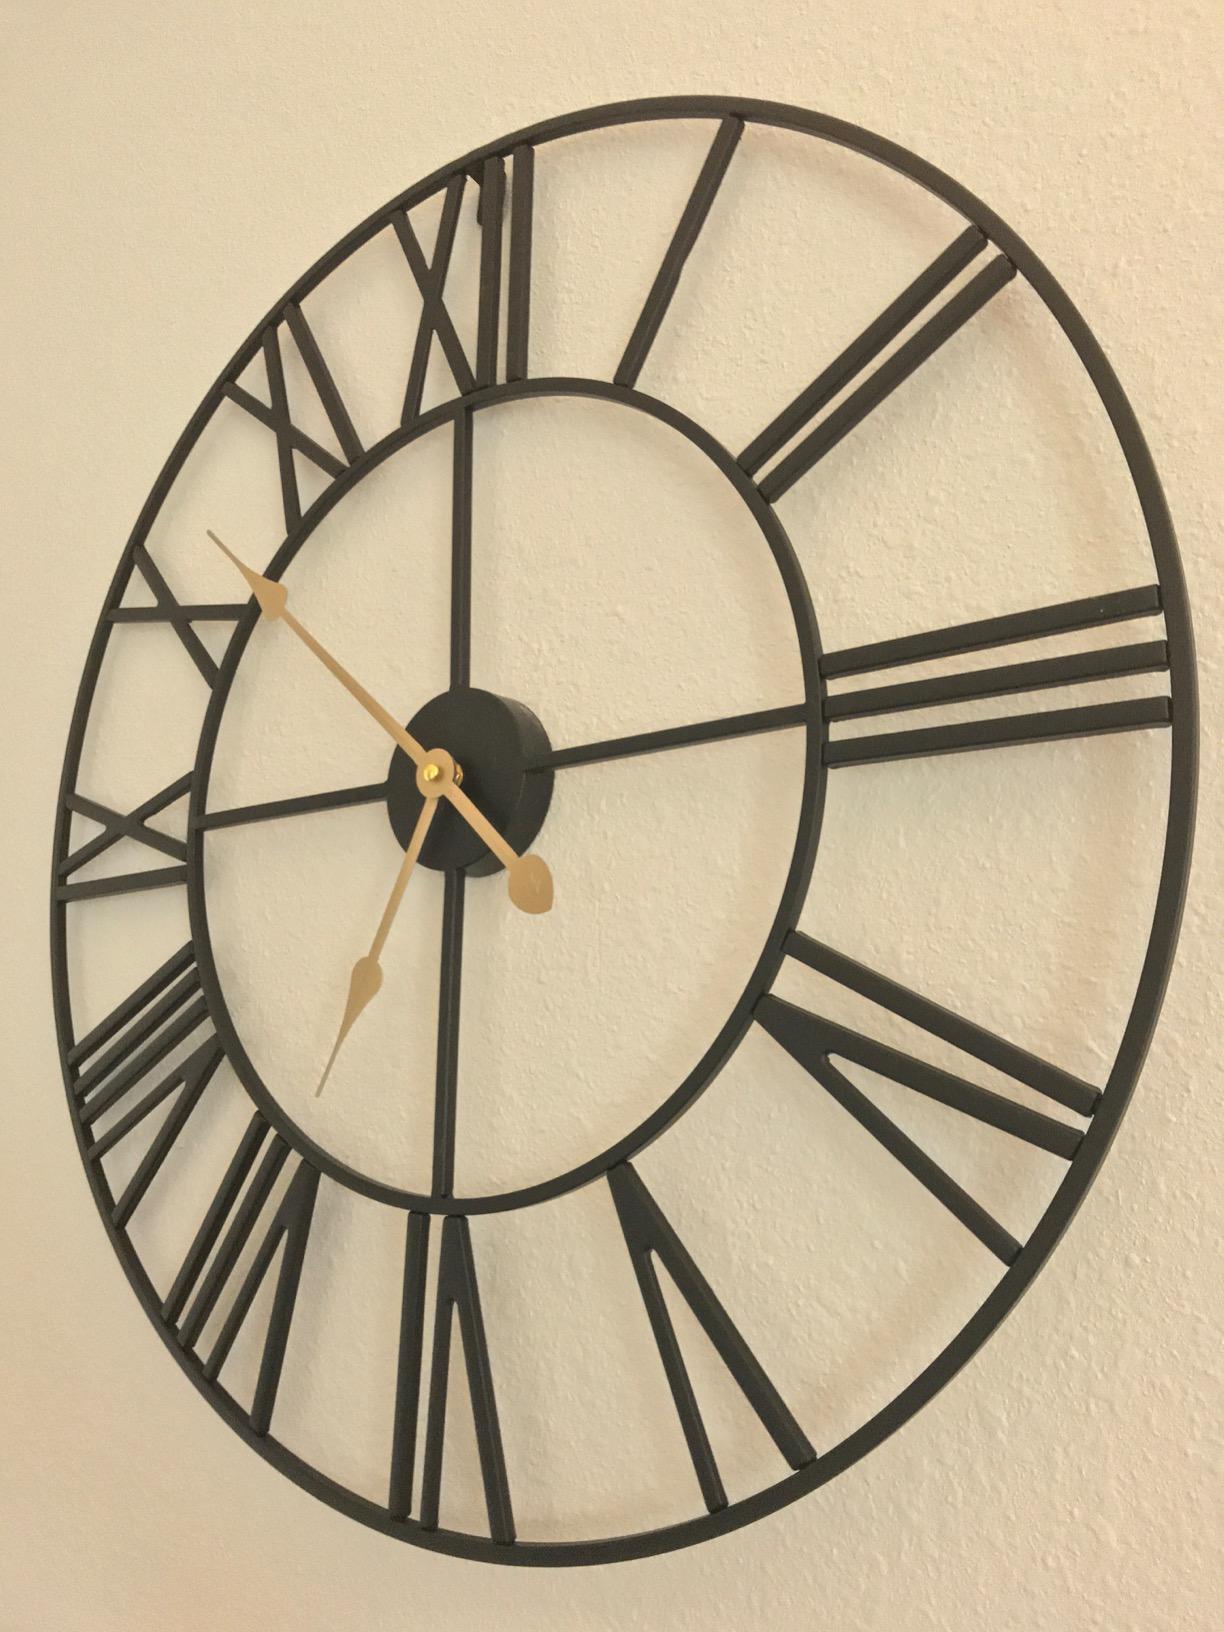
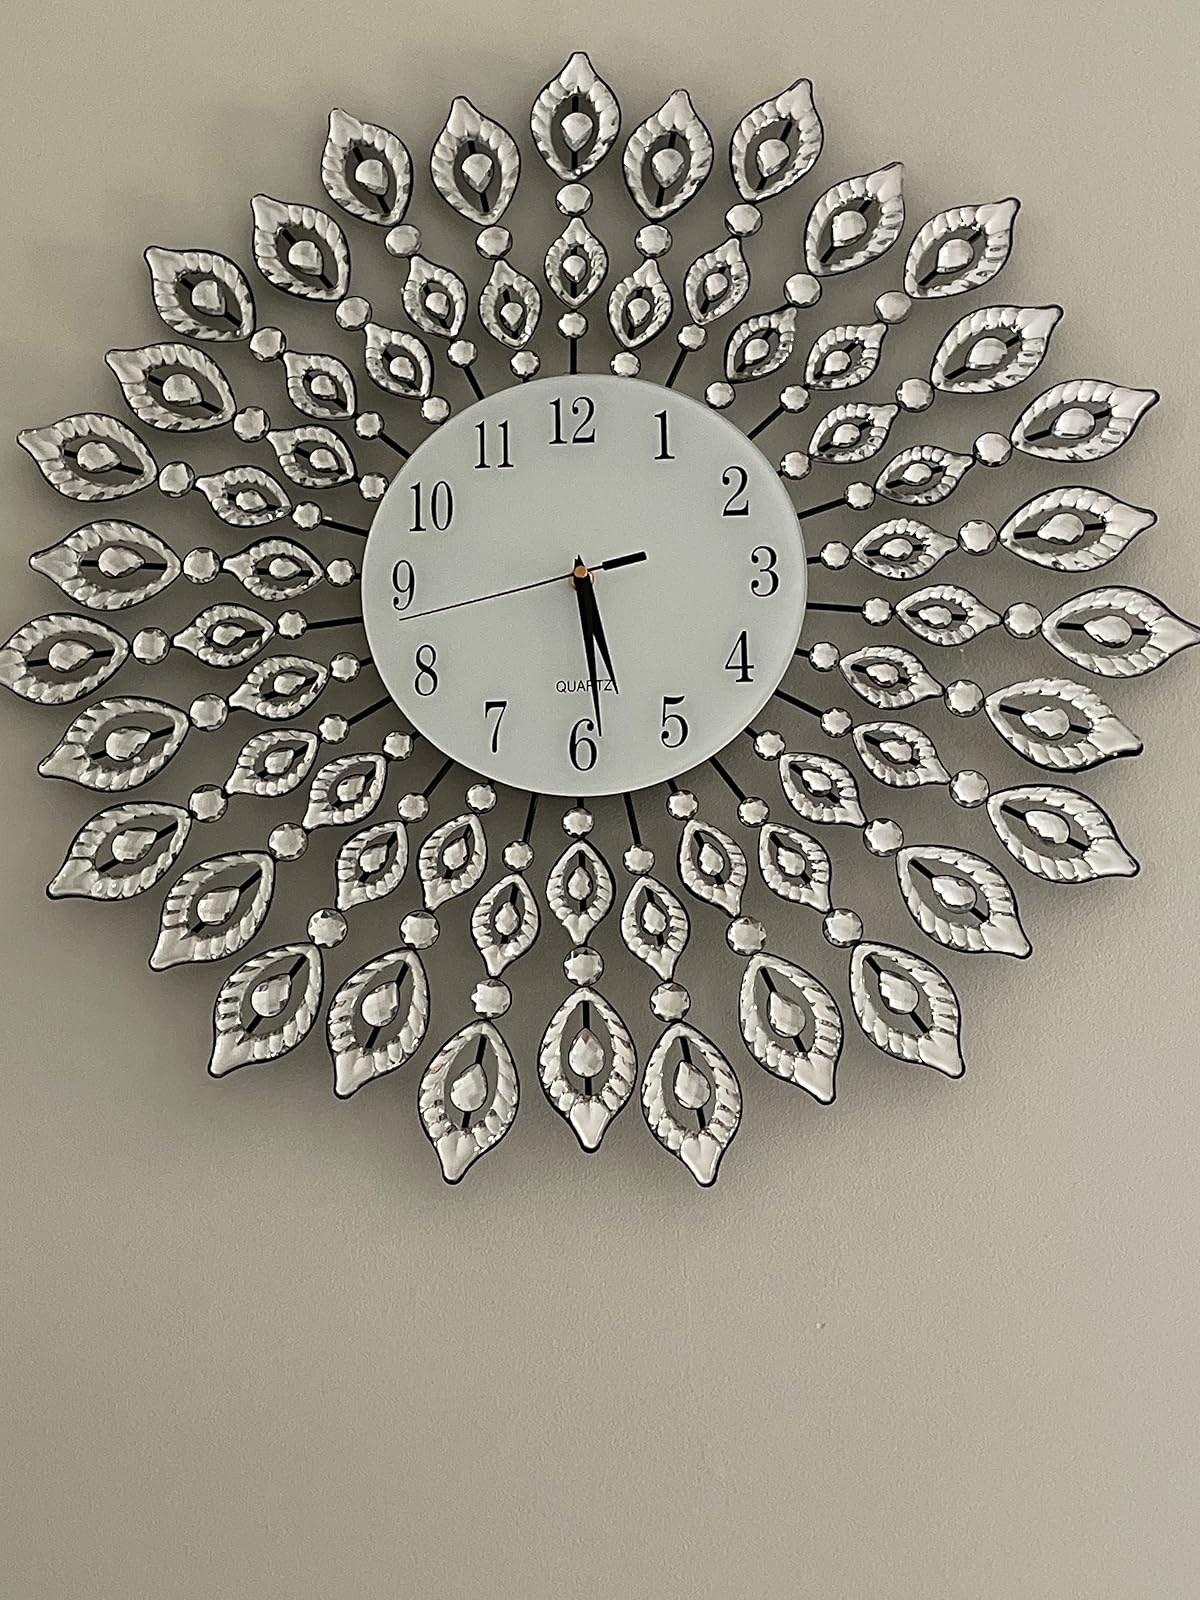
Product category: clock
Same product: no